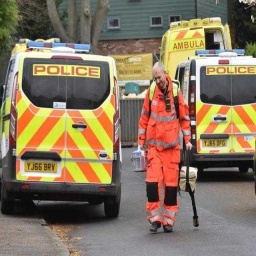
Label: ambulance